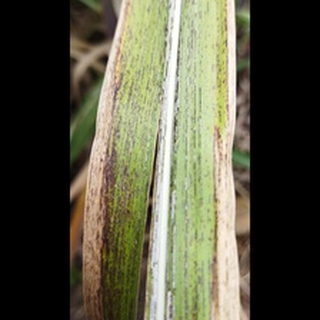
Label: sugarcane_rust